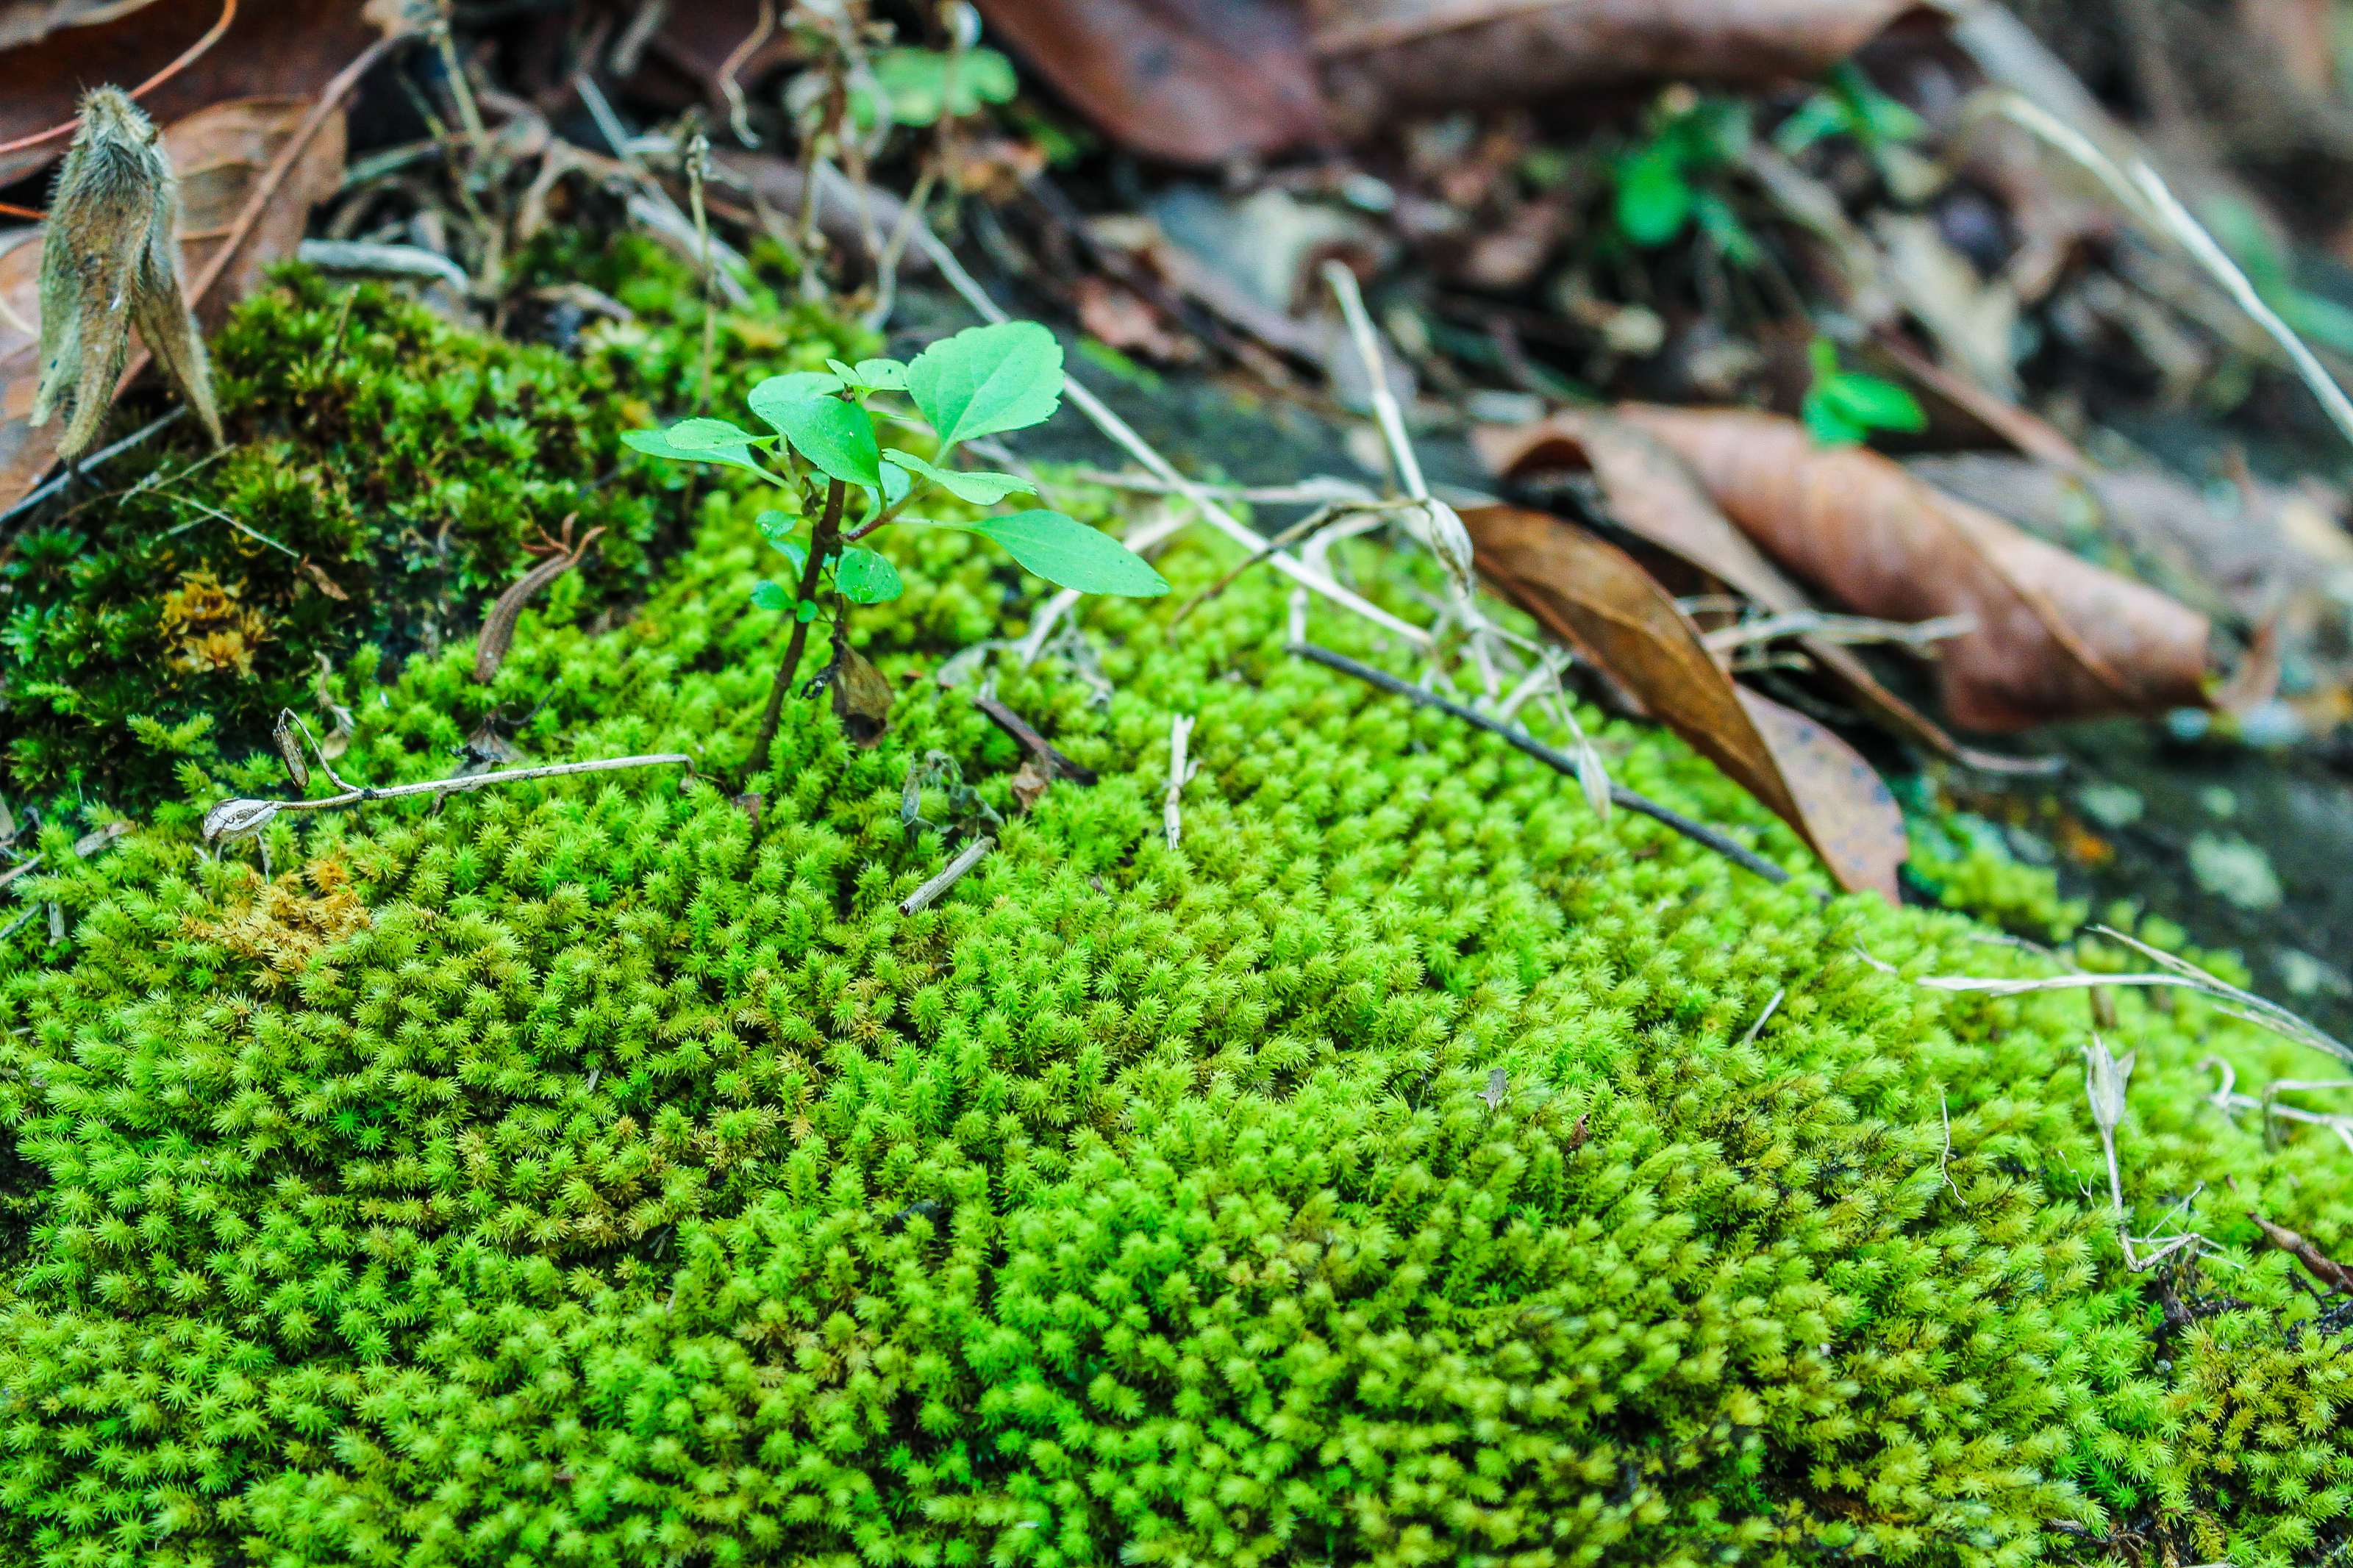
background, beautiful, botany, closeup, color, fern, flora, foliage, forest, fresh, garden, grass, green, growth, leaf, natural, nature, nobody, outdoor, park, pattern, plant, season, shadow, spring, stem, summer, sunlight, non vascular land plant, moss, groundcover, terrestrial plant, vascular plant, organism, liverwort, adaptation, wildlife, flower, Hornwort